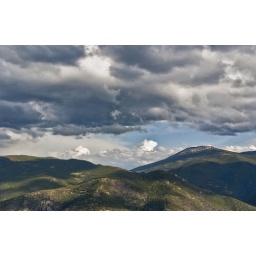
cloud cover over green mountains-oh my god road, colorado